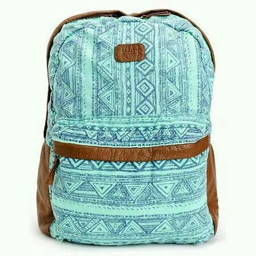
like the design and color on the bag